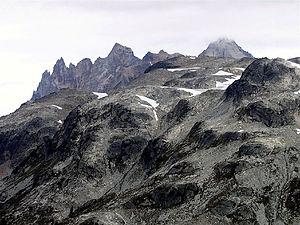
Le mont Cayley, en anglais : Mount Cayley, du nom d'un alpiniste du Club alpin du Canada mort quelques mois avant la première ascension du sommet en 1928, est un volcan endormi situé en Colombie-Britannique, dans le Sud-Ouest du Canada. Il se trouve dans un champ volcanique qui a pris son nom et qui fait partie de la ceinture volcanique de Garibaldi, à l'extrémité septentrionale de l'arc volcanique des Cascades.